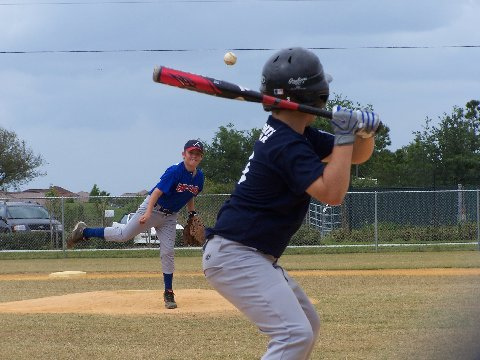
user: Given an image and a question. Answer the question in a short answer. Question: What did the boy on the mound do? Short Answer:
assistant: pitch